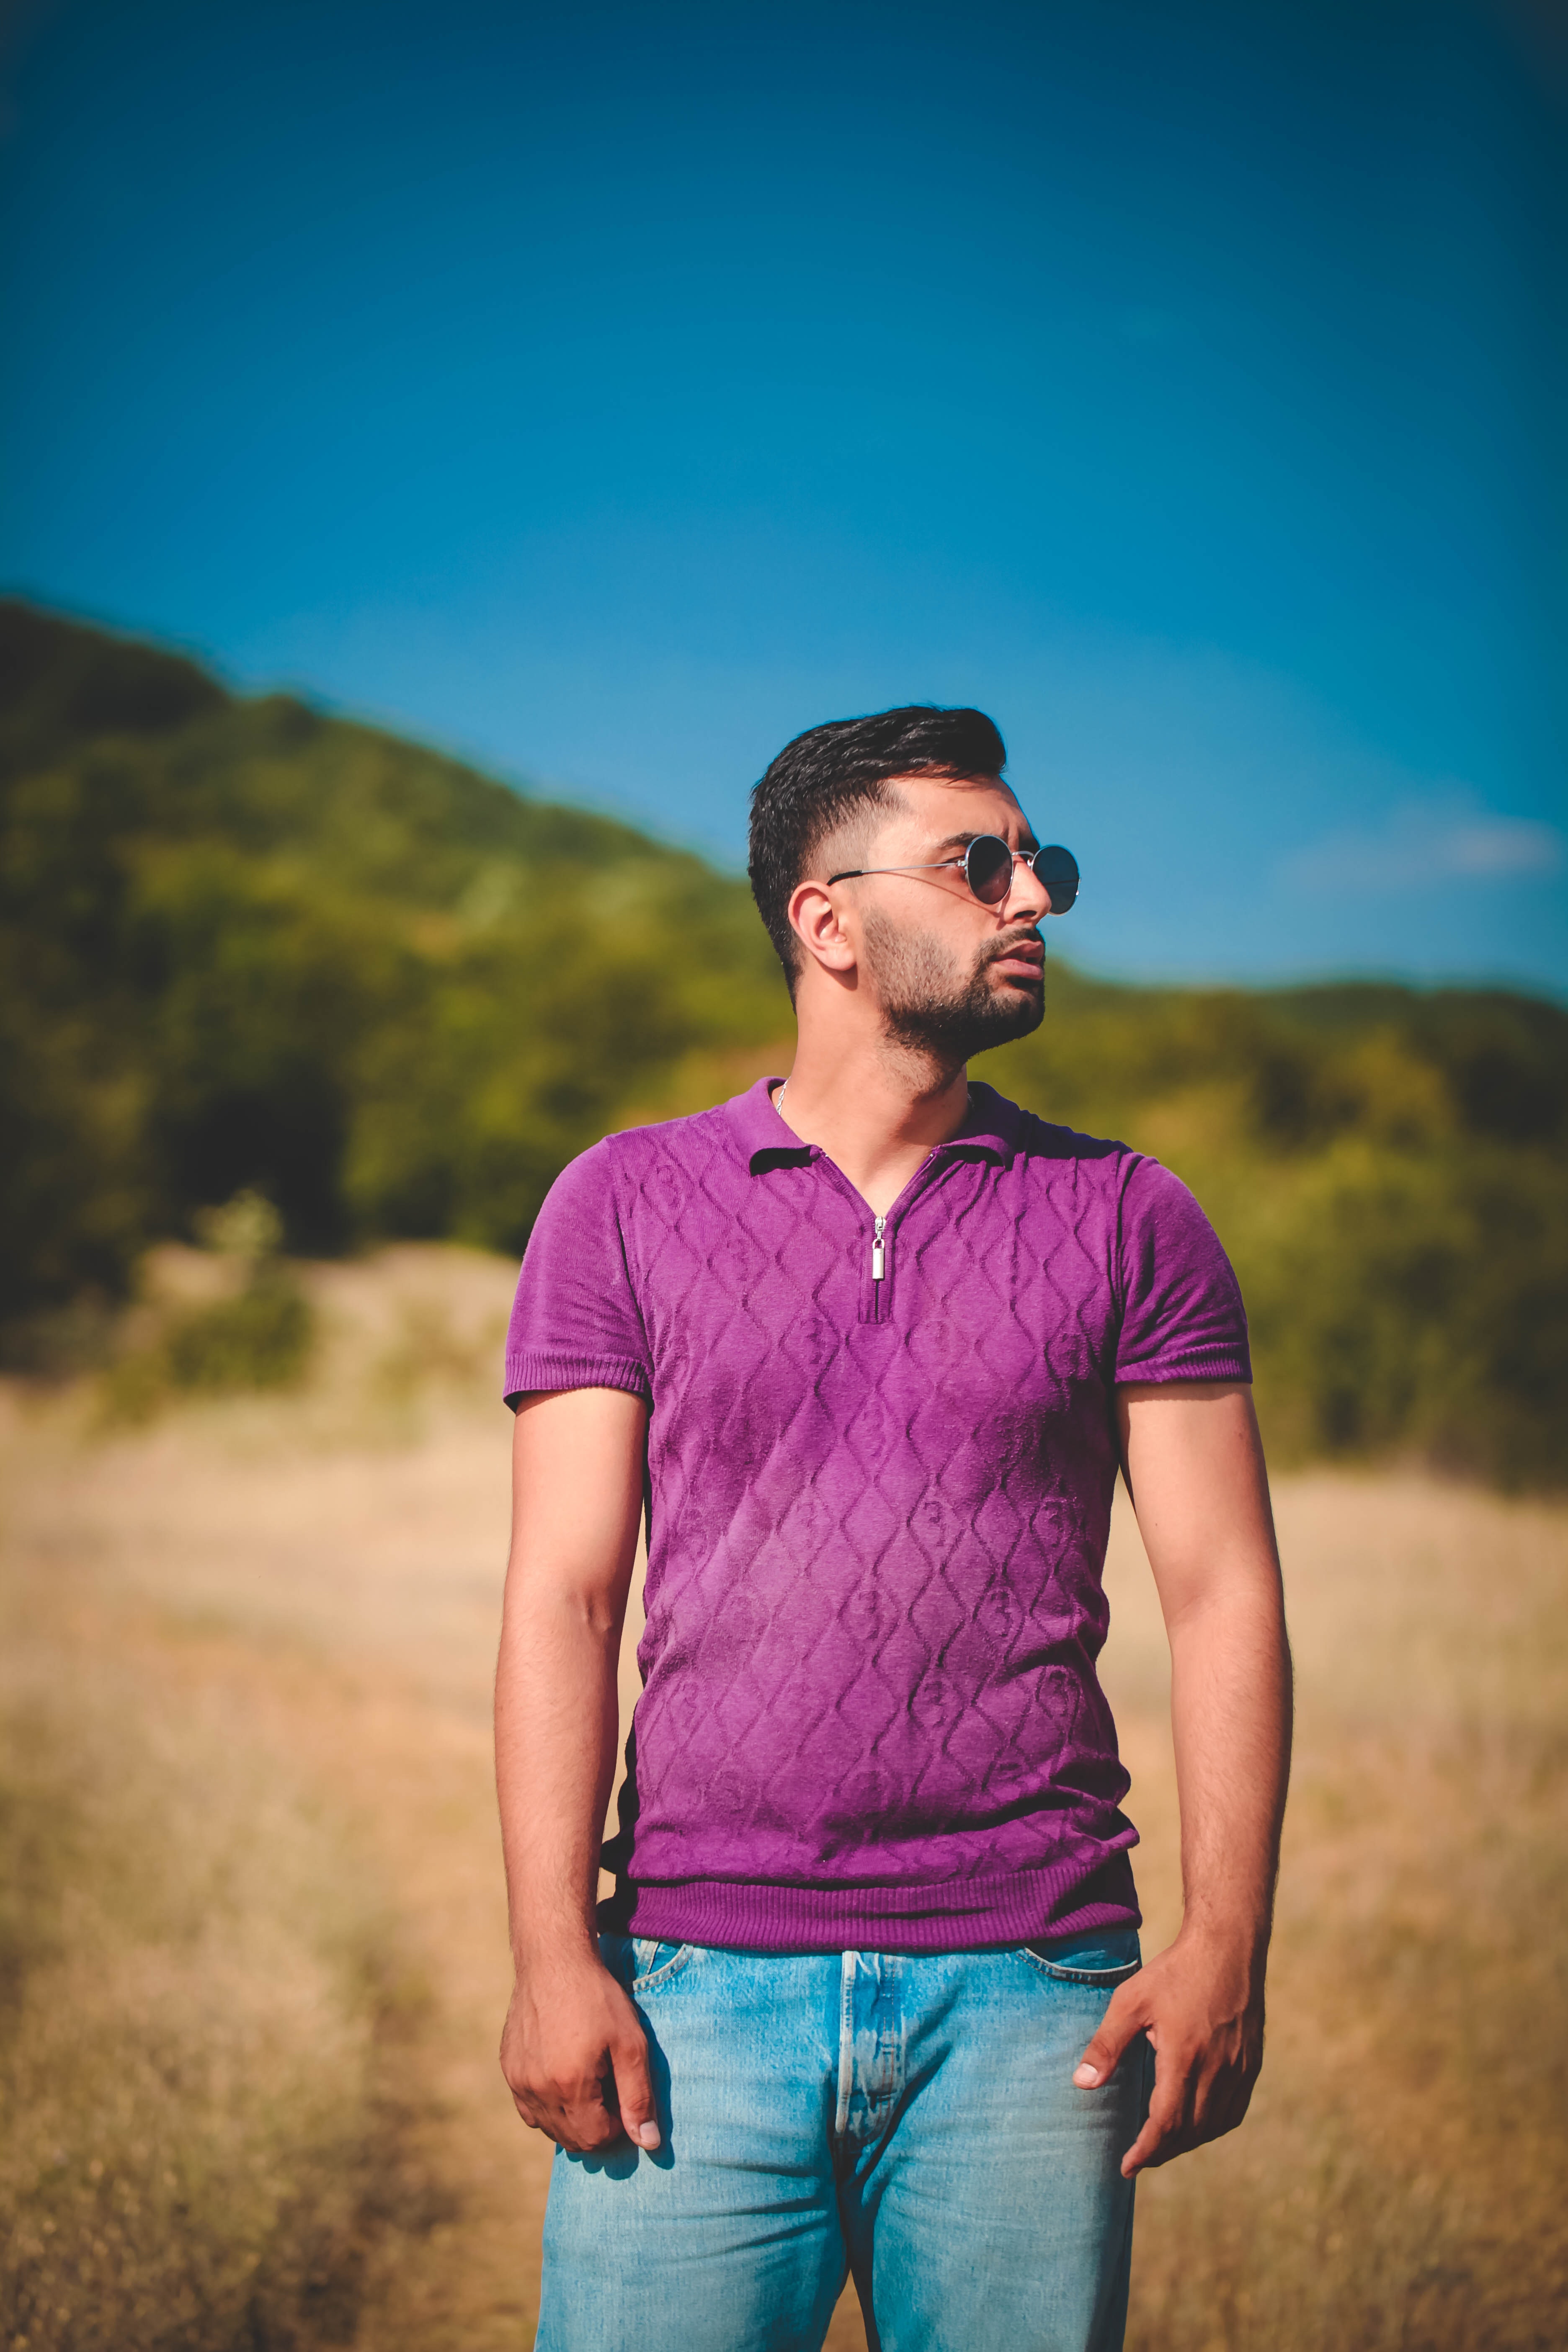
photograph, man, standing, photography, male, sky, fun, smile, vacation, photo shoot, summer, girl, portrait photography, model, magenta, happiness, portrait, leisure